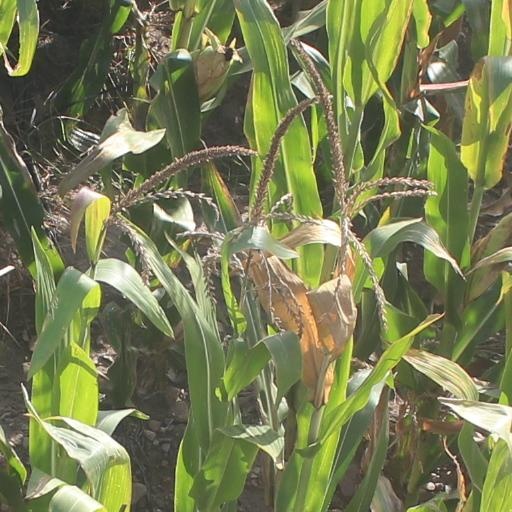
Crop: maize; corn